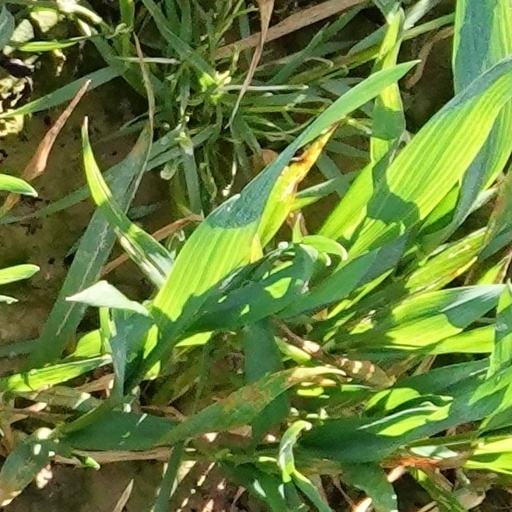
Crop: wheat